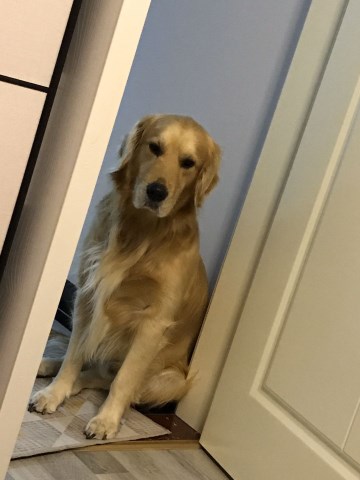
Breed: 5355-n000126-golden_retriever